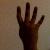
The image shows a hand gesture representing the number 4 in Indian Sign Language.